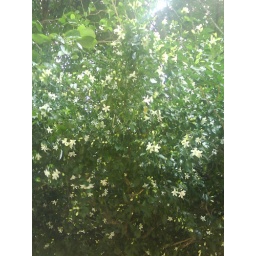
A wild tree with small white fragrant flowers normally found in Sri Lanka.